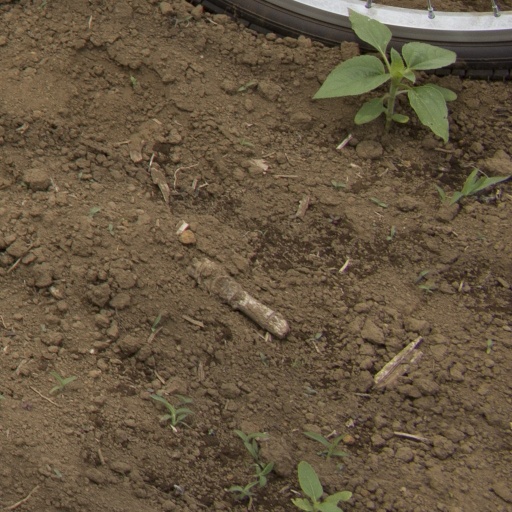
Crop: Jerusalem artichoke